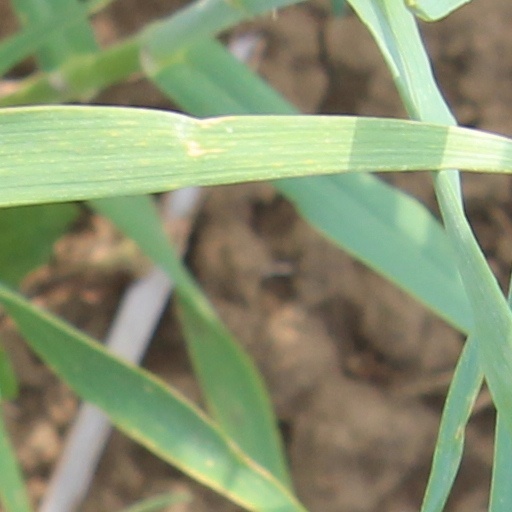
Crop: wheat